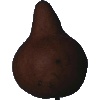
Label: pear_kaiser